Steve Granick

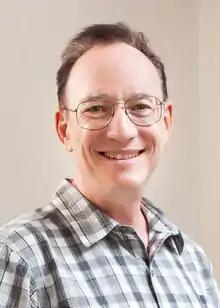

Steve Granick is an American scientist and educator. In 2023 he joined the University of Massachusetts-Amherst as the Robert Barrett Endowed Chair of Polymer Science and Engineering, with joint appointment in the Chemistry, Physics, and Chemical Engineering Departments after serving as director of the Institute for Basic Science Center for Soft and Living Matter, an interdisciplinary blue-sky research center in Ulsan, South Korea that pursues basic science research. Until 2015 he was professor at the University of Illinois at Urbana-Champaign. He is a member of the American Academy of Arts and Sciences and the U.S. National Academy of Sciences.